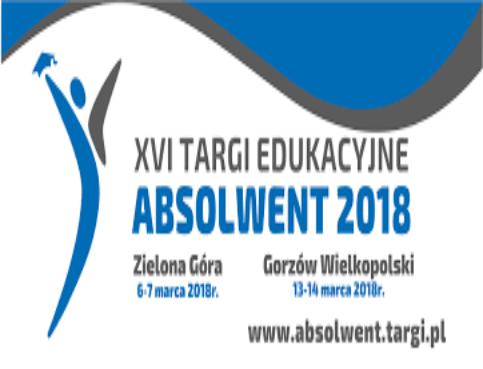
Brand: Absolwent
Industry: Others